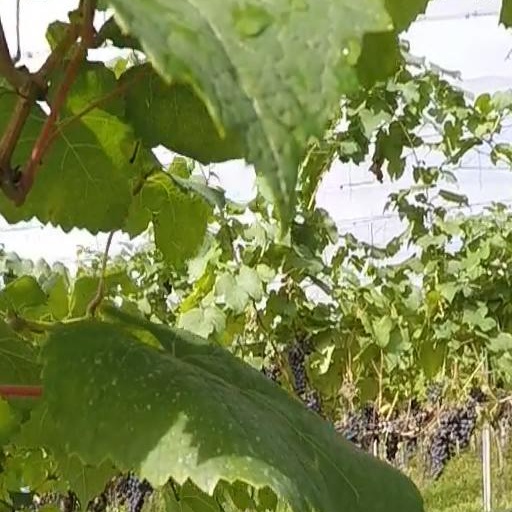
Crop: grape